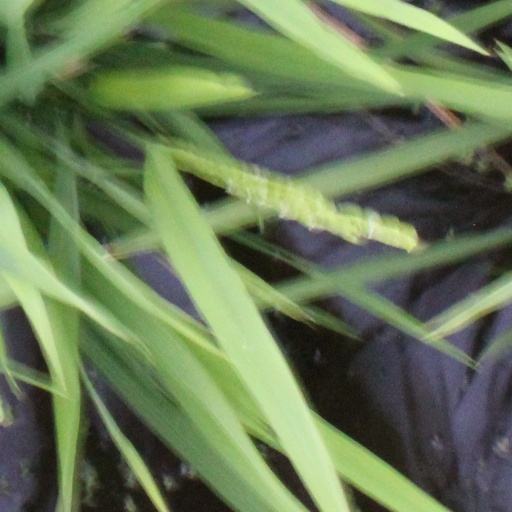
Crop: rice